Butterfly (1924 film)

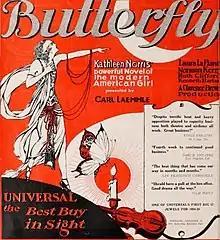
Advertisement

Butterfly is an extant 1924 American silent romantic drama film feature, directed by Clarence Brown and starring Kenneth Harlan, Laura La Plante, and Norman Kerry. It was produced and distributed by Universal Pictures. The film was based on the novel by Kathleen Norris.